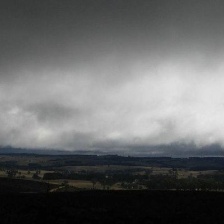
Cloud type: Stratus